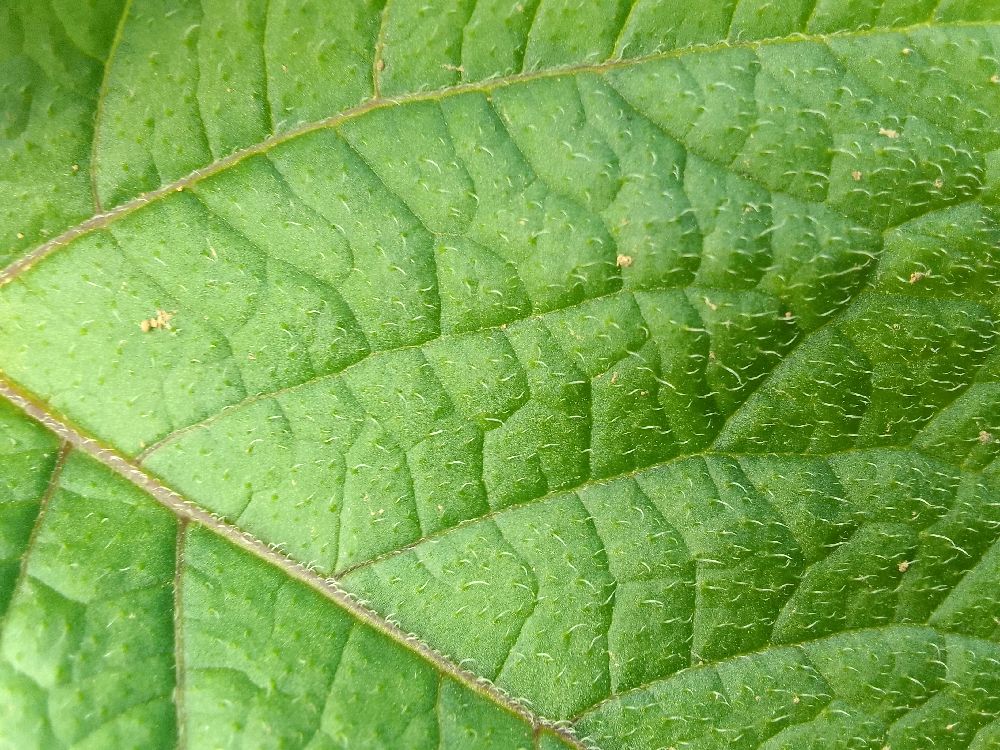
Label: Healthy